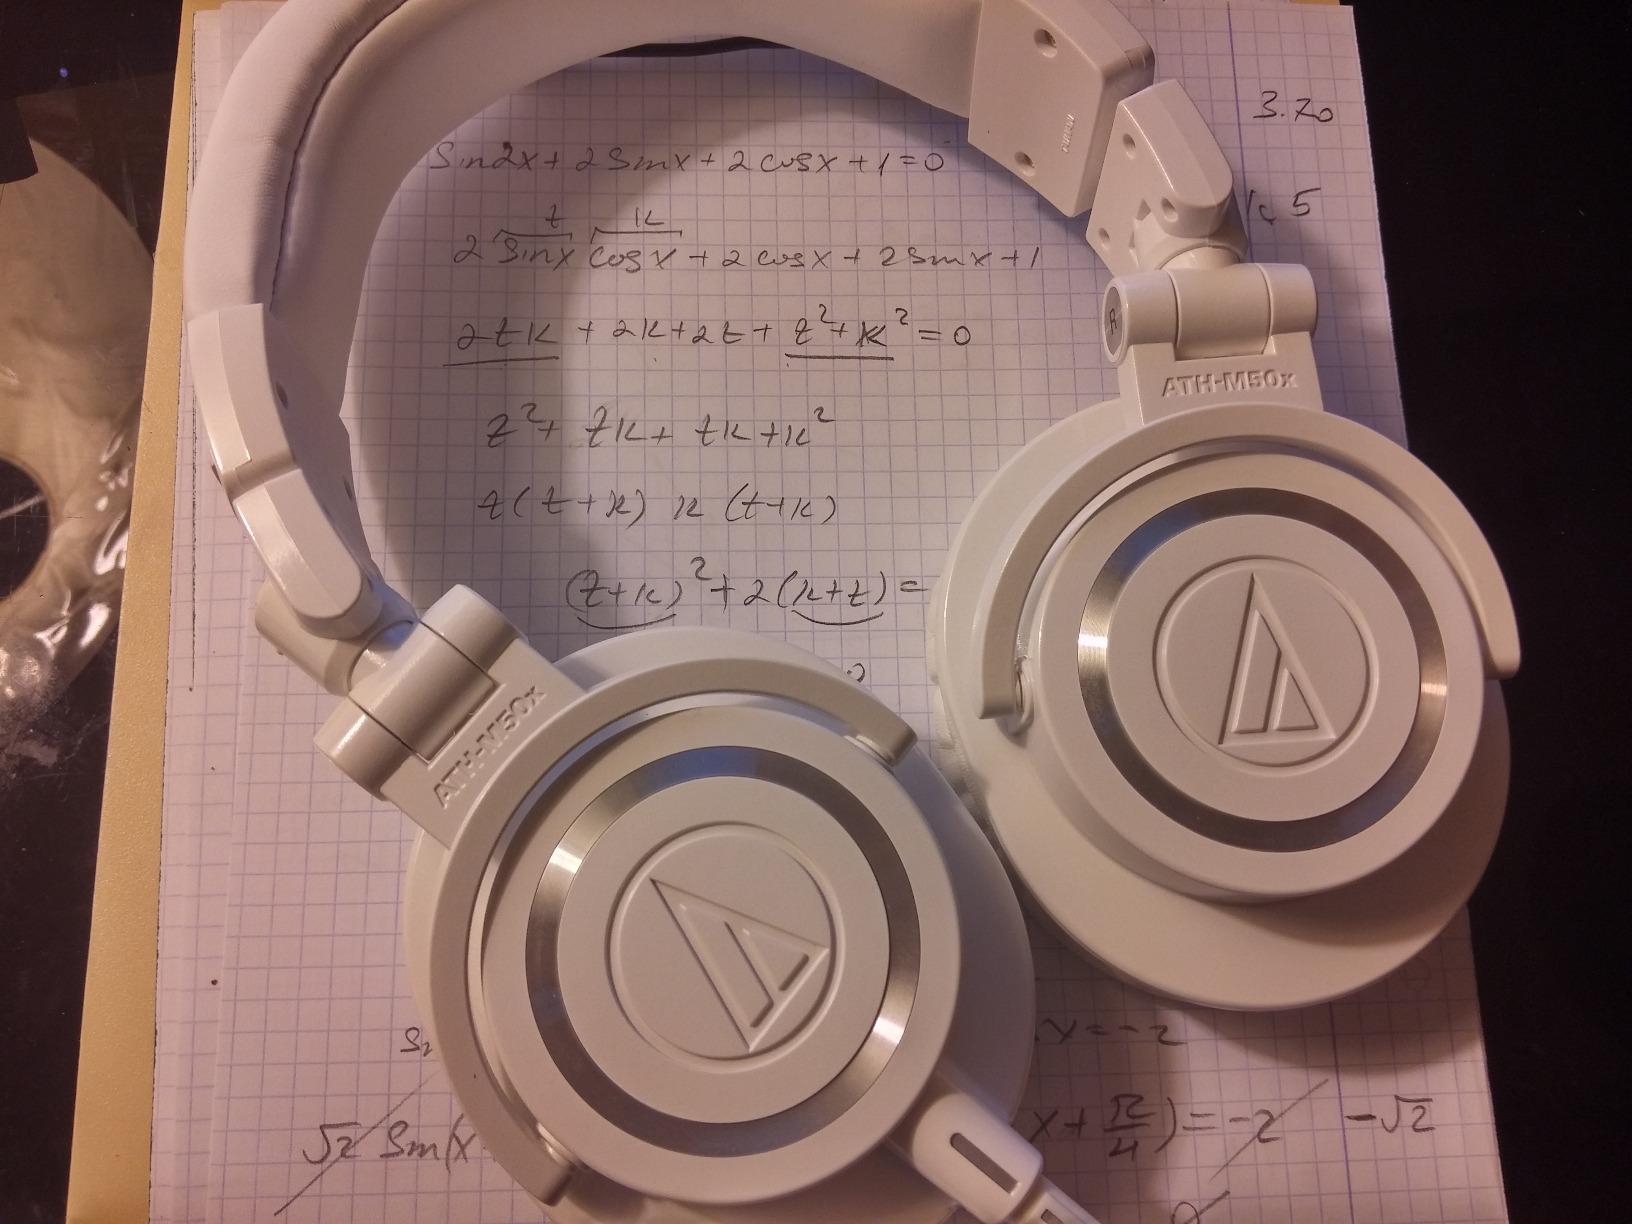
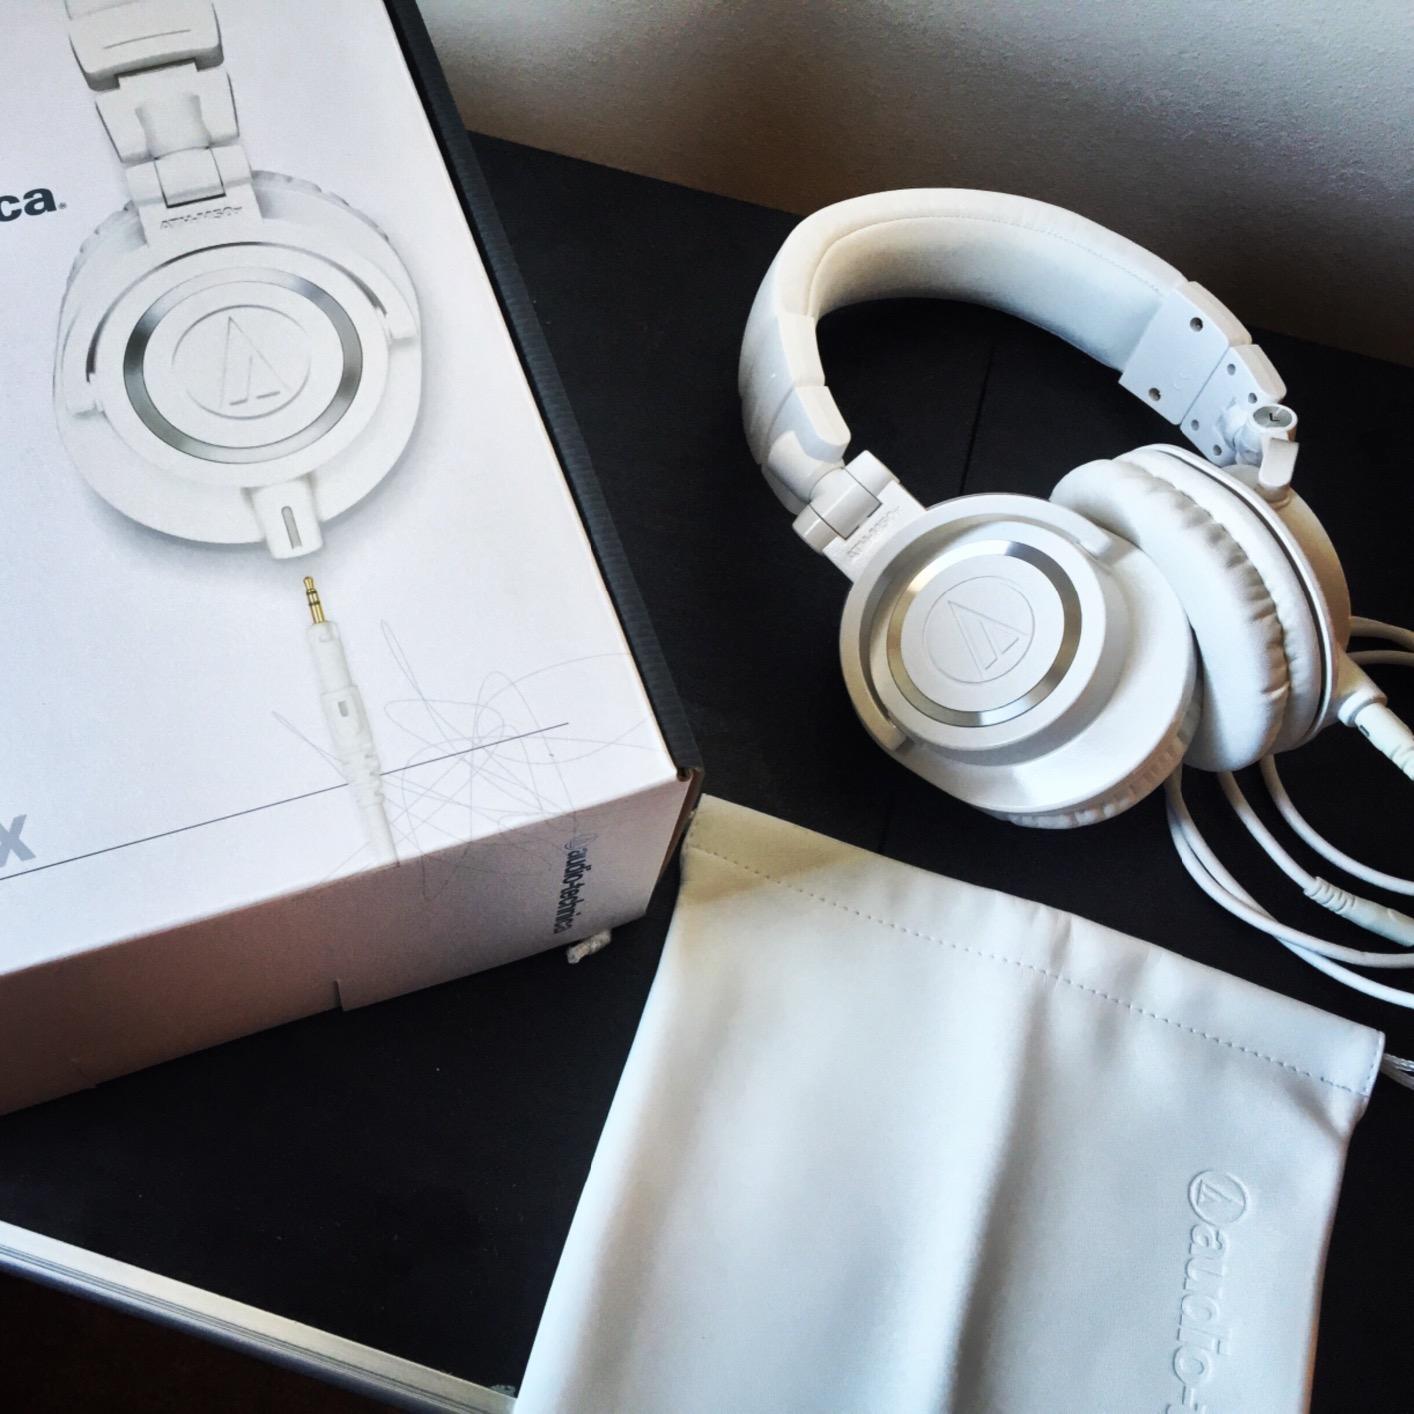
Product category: headphones
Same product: yes